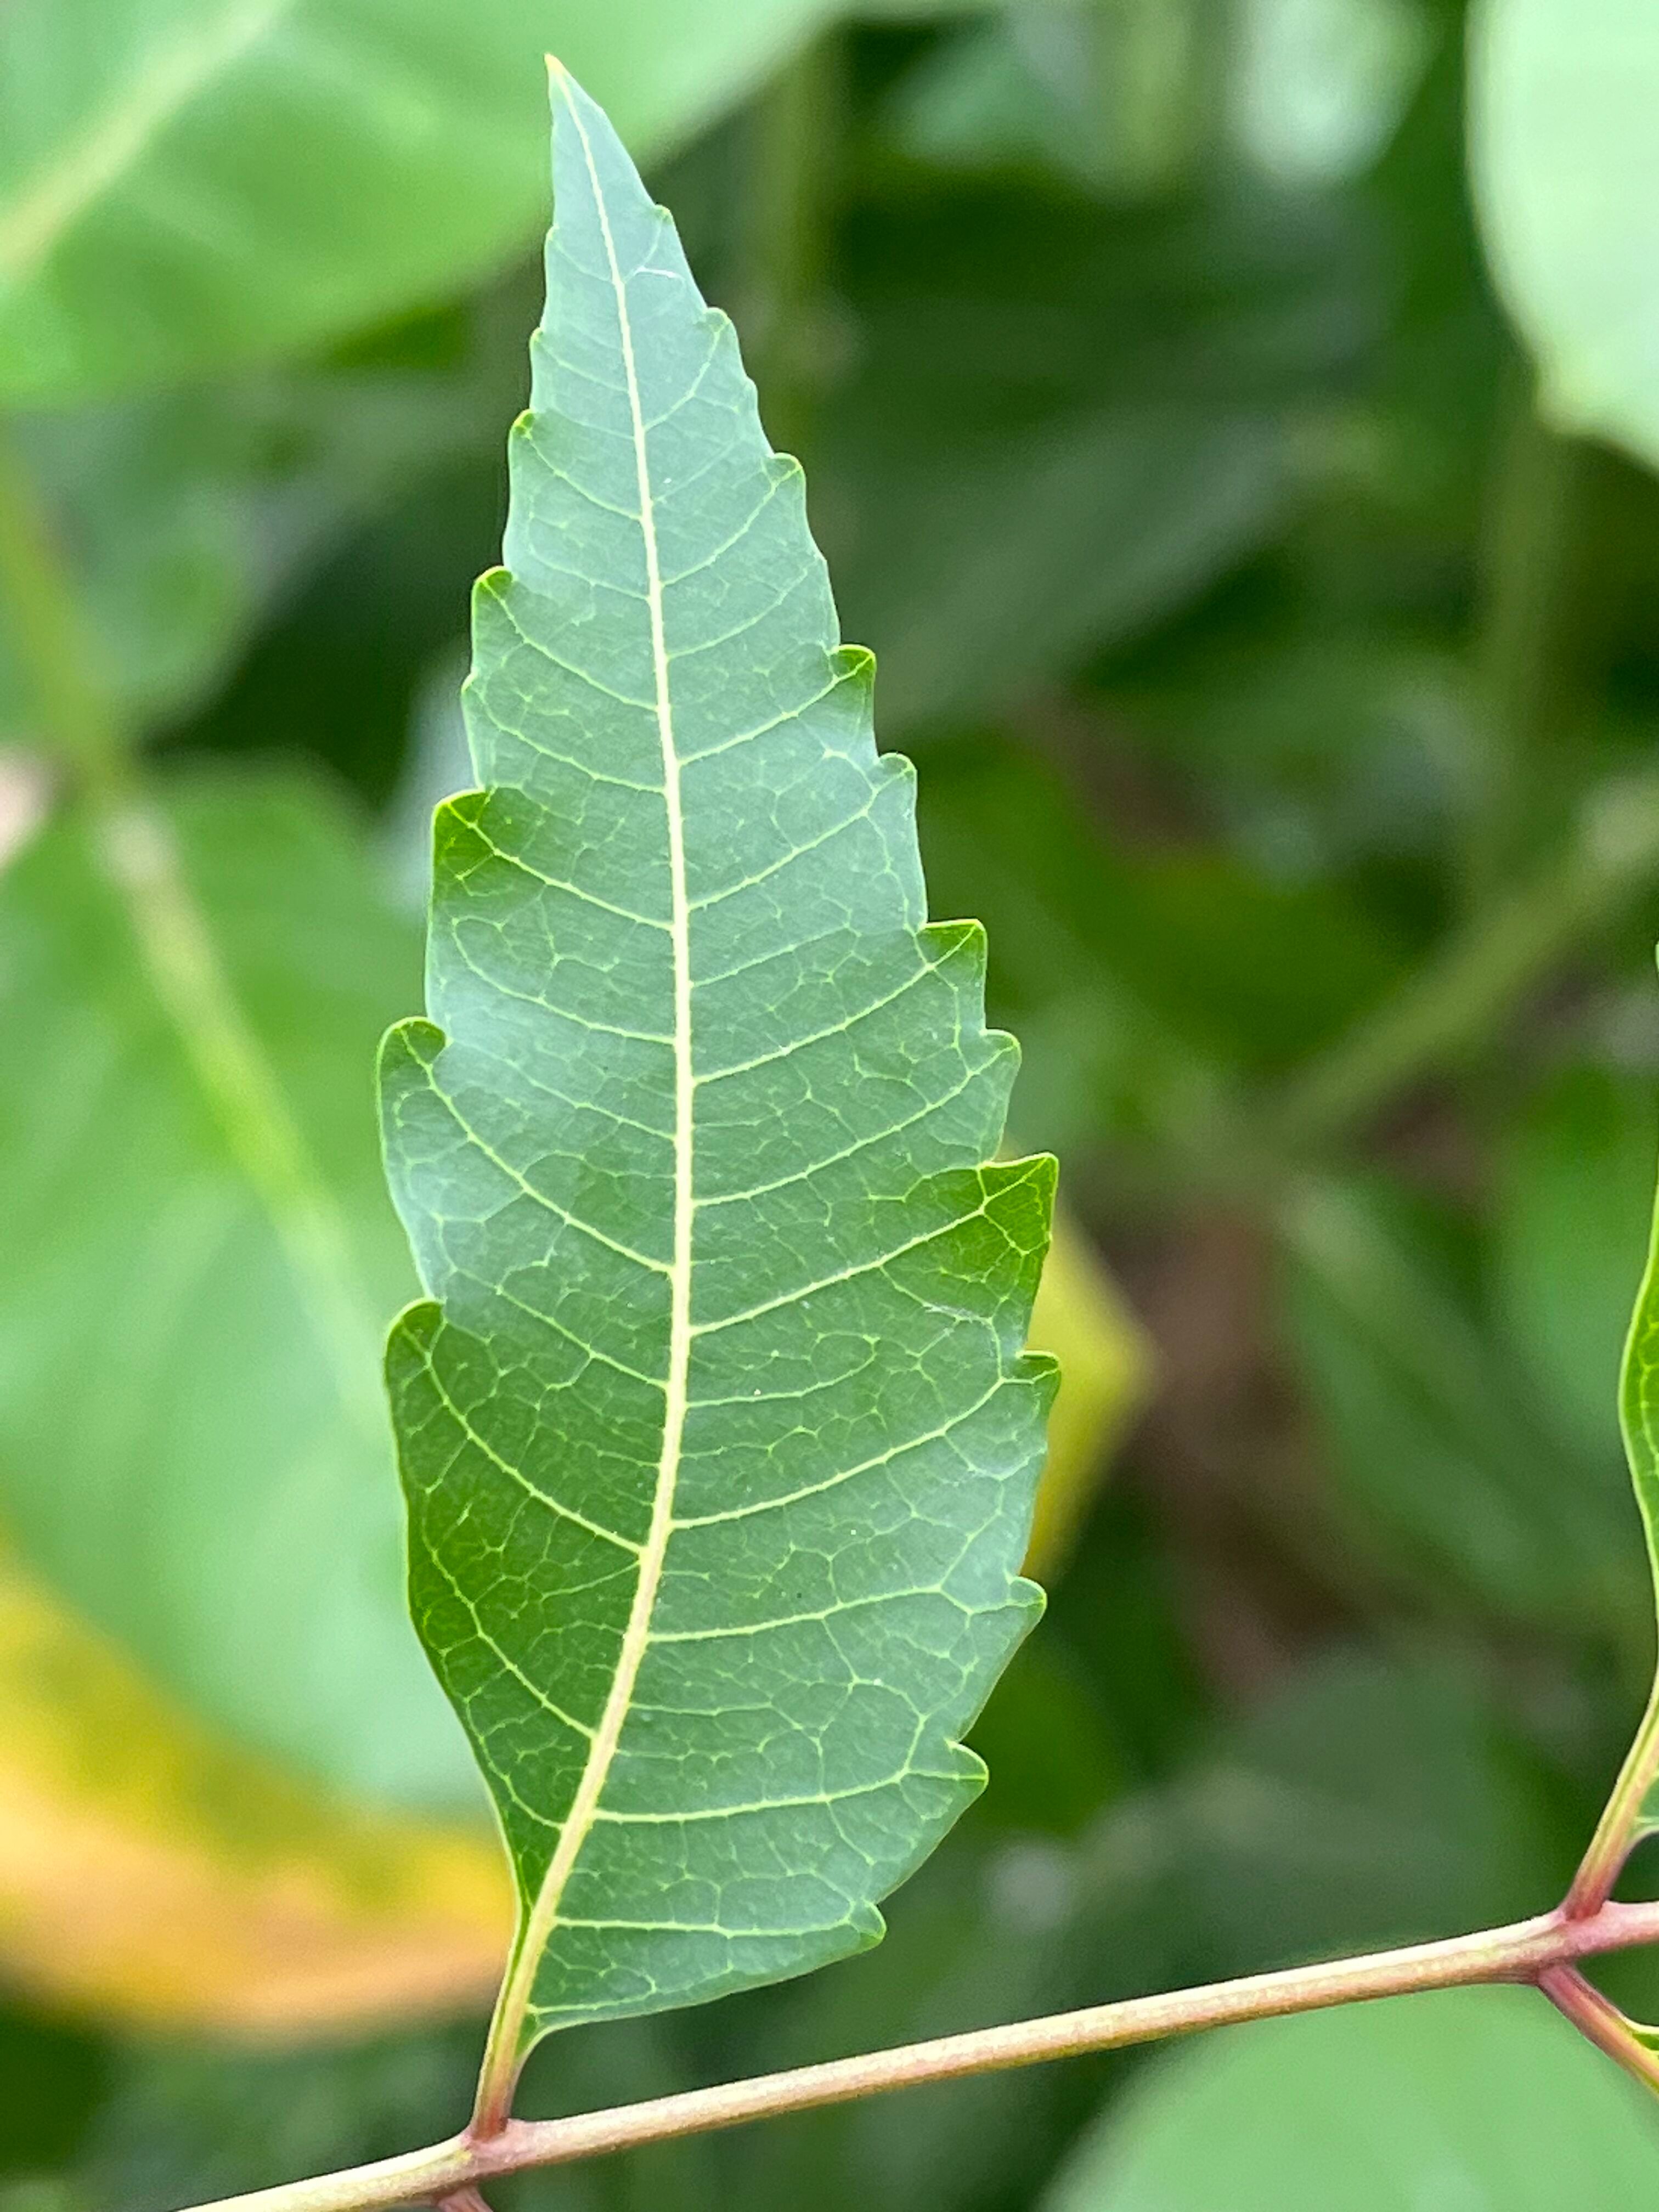
Plant species: azadirachta-indica